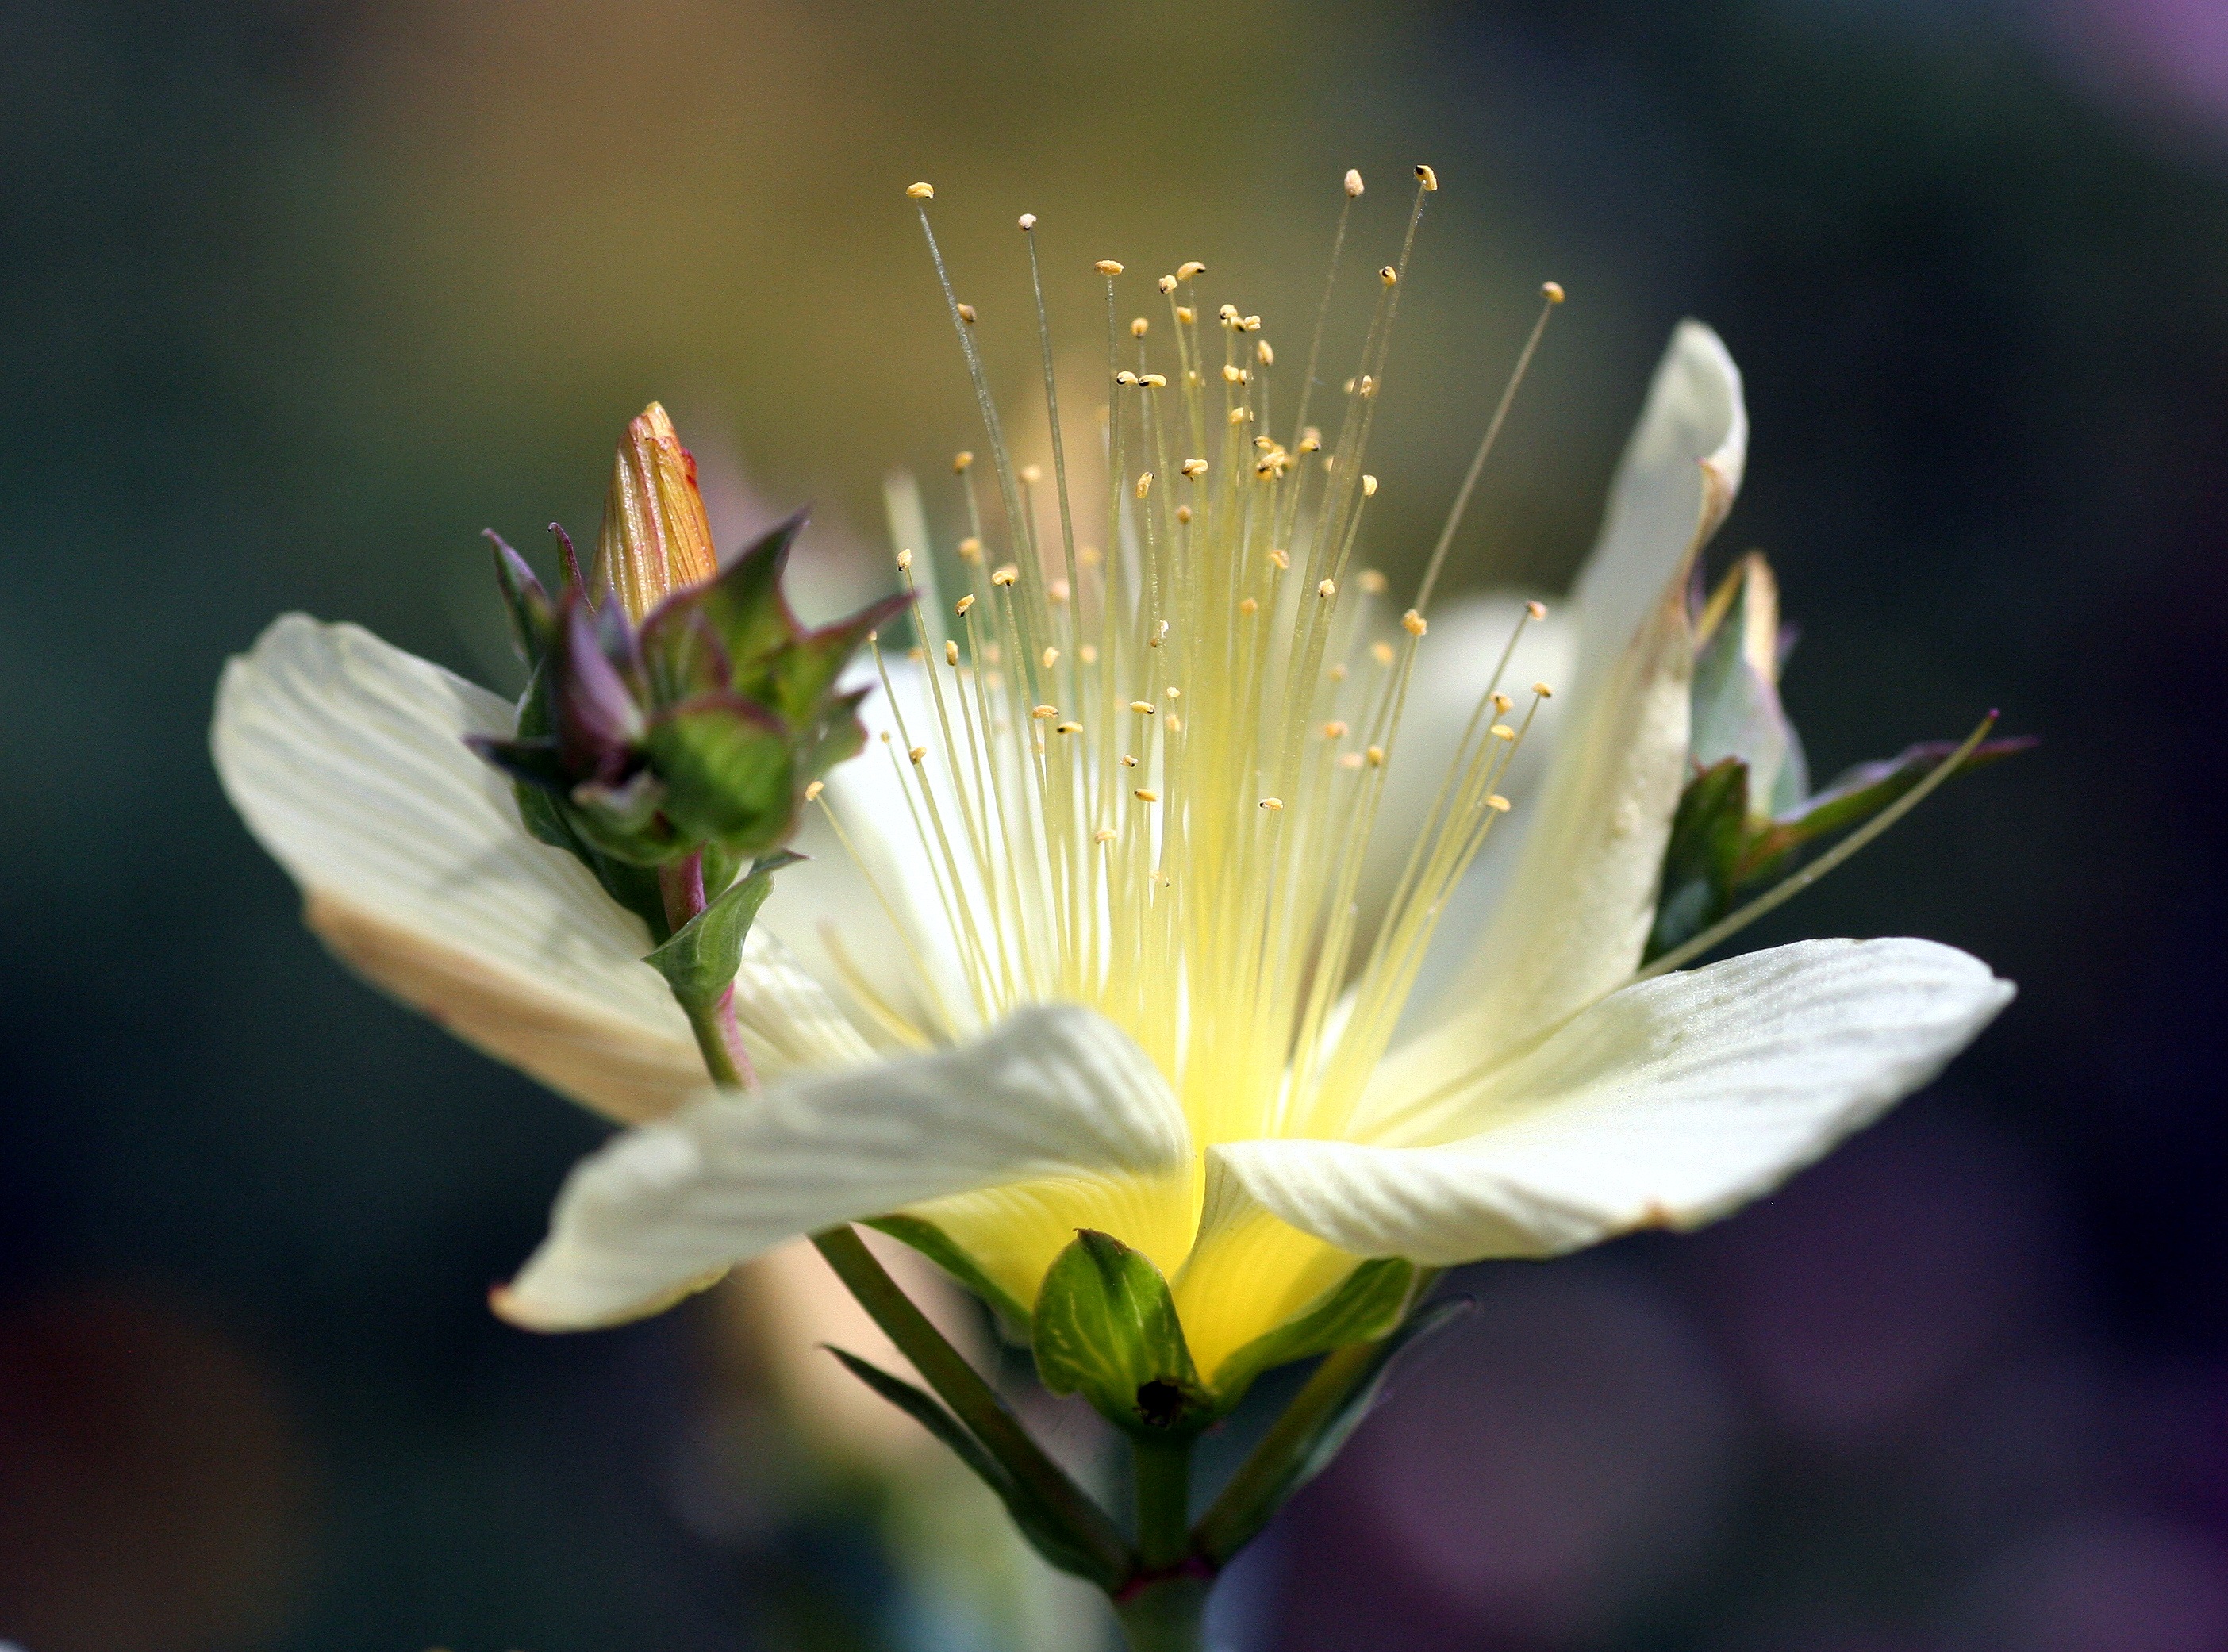
nature, blossom, plant, photography, flower, petal, pollen, botany, yellow, garden, flora, wildflower, close up, leaves, petals, pistil, rod, bud, macro photography, flowering plant, plant stem, land plant